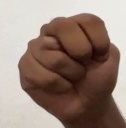
ASL sign: N